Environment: real
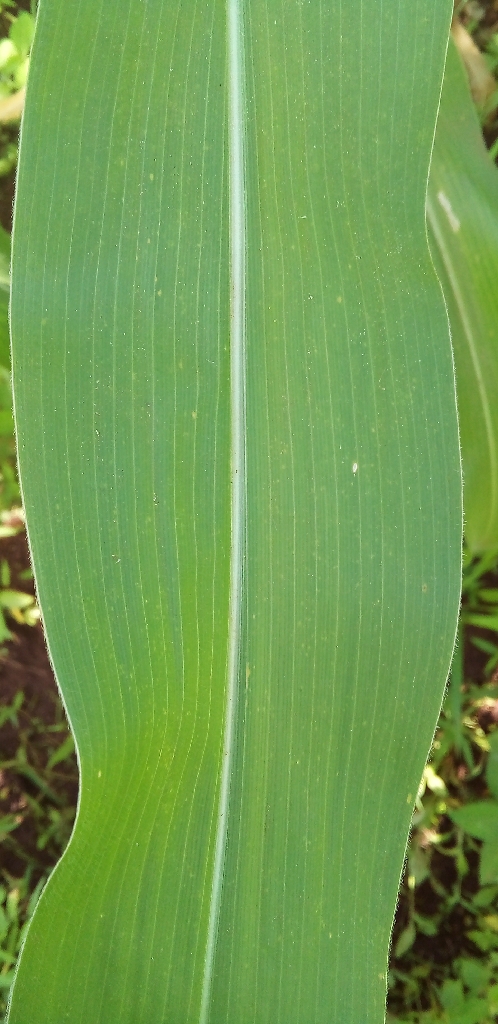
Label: healthy